Steve Fossett

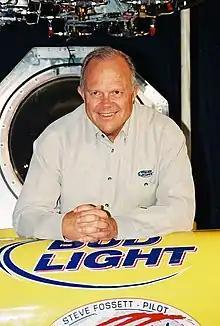
Fossett in September 2002

James Stephen Fossett (April 22, 1944 – September 3, 2007) was an American businessman and a record-setting aviator, sailor, and adventurer. He was the first person to fly solo nonstop around the world in a balloon and in a fixed-wing aircraft. He made his fortune in the financial services industry and held world records for five nonstop circumnavigations of the Earth: as a long-distance solo balloonist, as a sailor, and as a solo flight fixed-wing aircraft pilot.